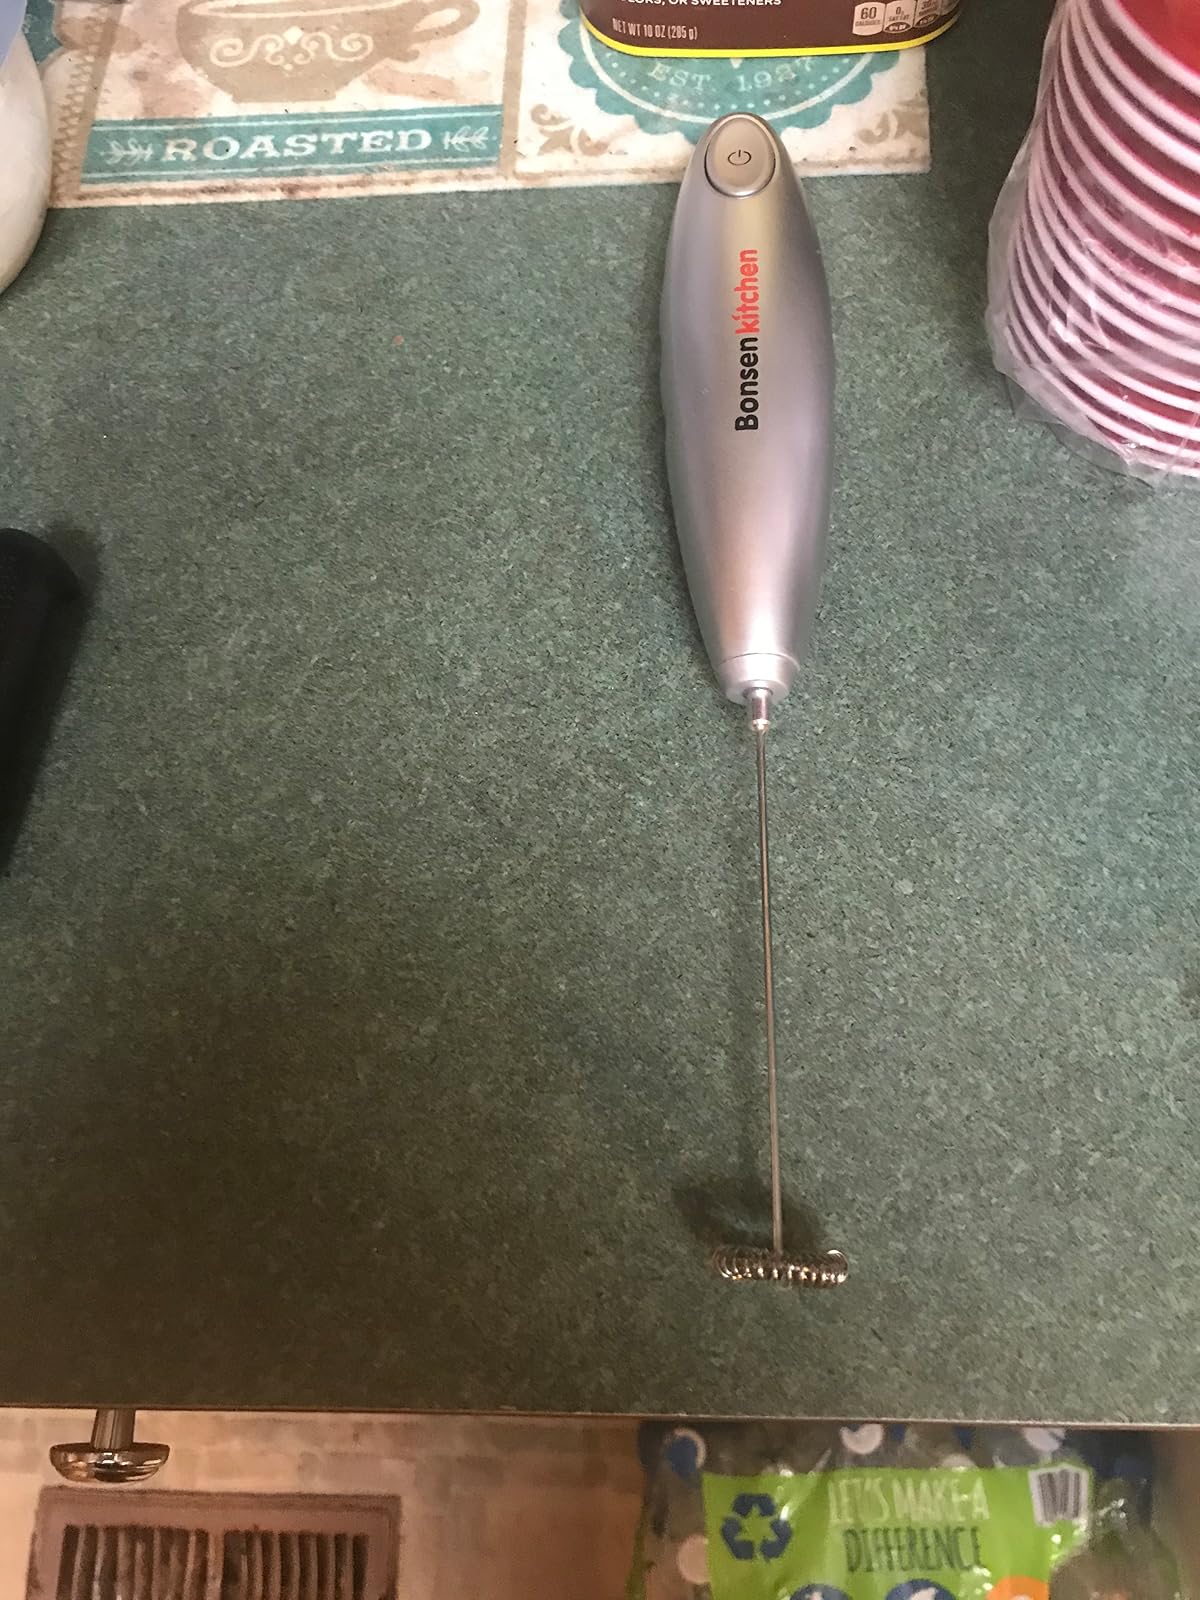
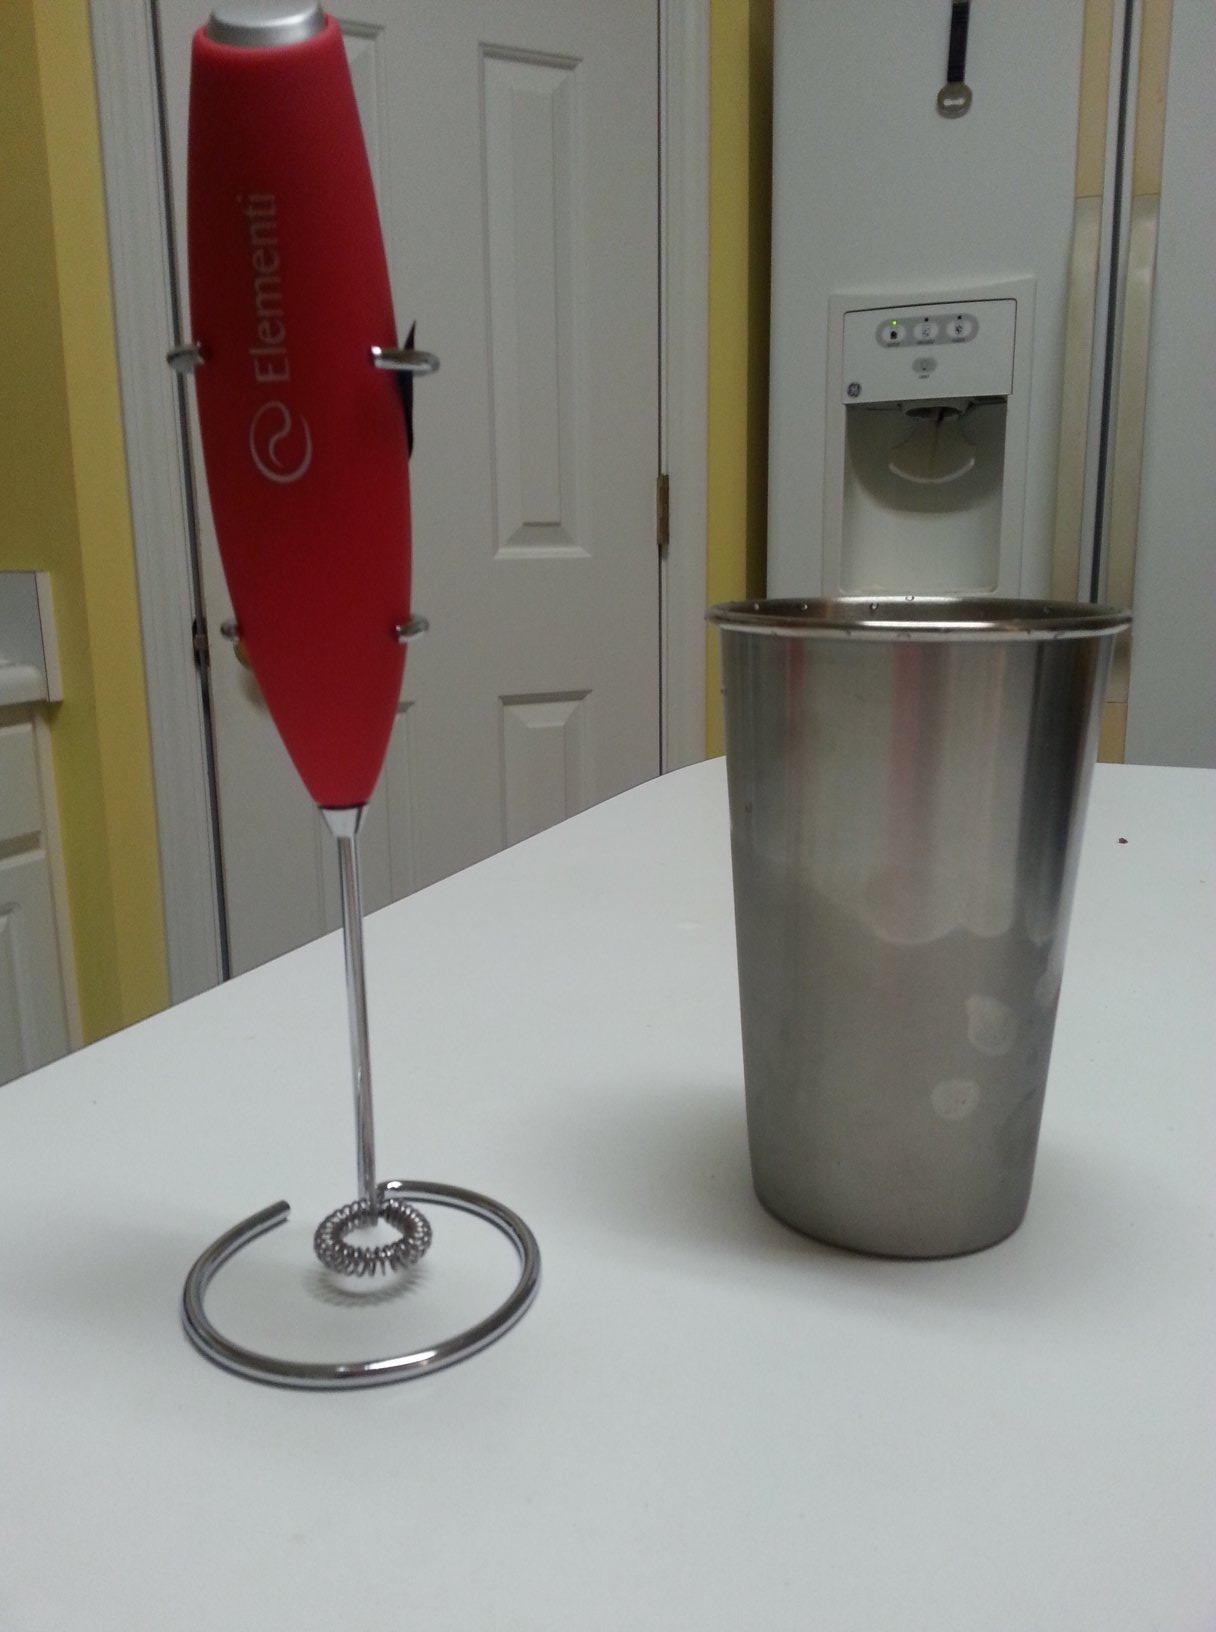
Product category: items_mixer
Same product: no